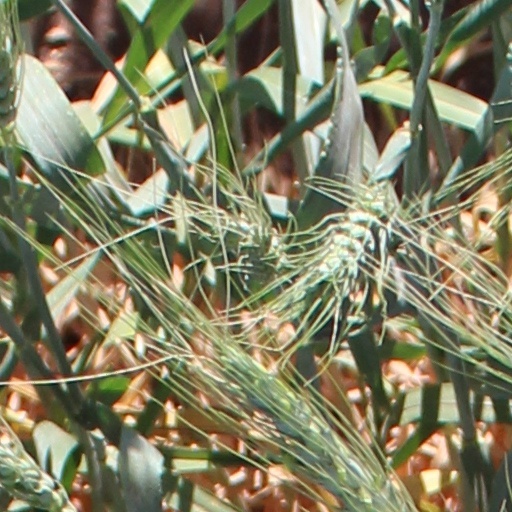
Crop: wheat